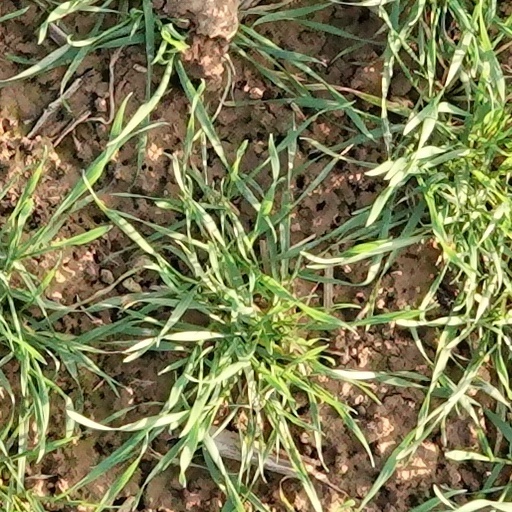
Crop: wheat